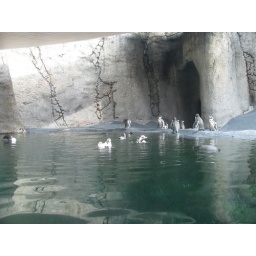
penguins are in the polar bear exhibit while their normal home is going through some renovations.